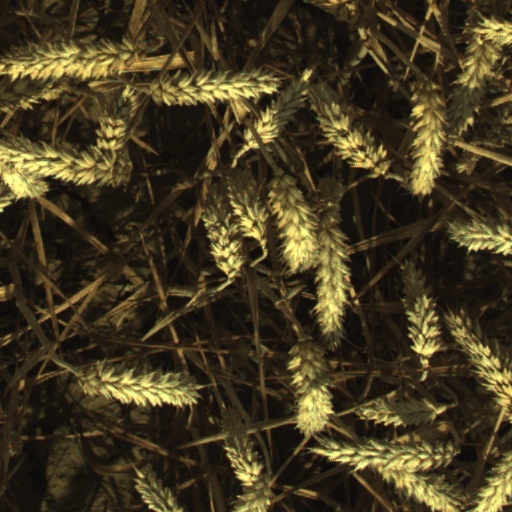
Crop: wheat